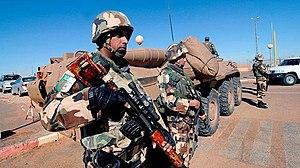
Armée nationale populaire
Les régiments de parachutistes commandos sont des régiments de parachutistes appartenant aux forces terrestres de l'armée algérienne.